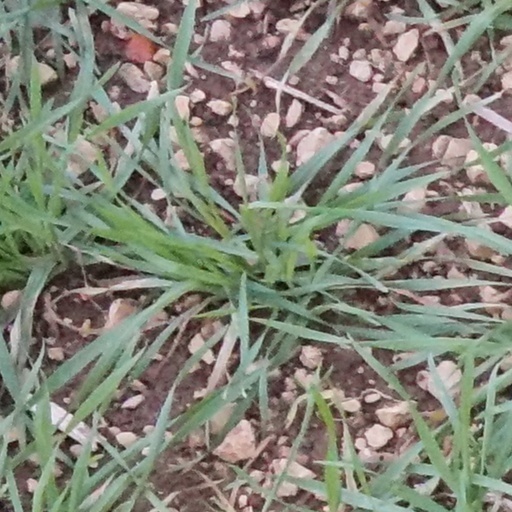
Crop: wheat